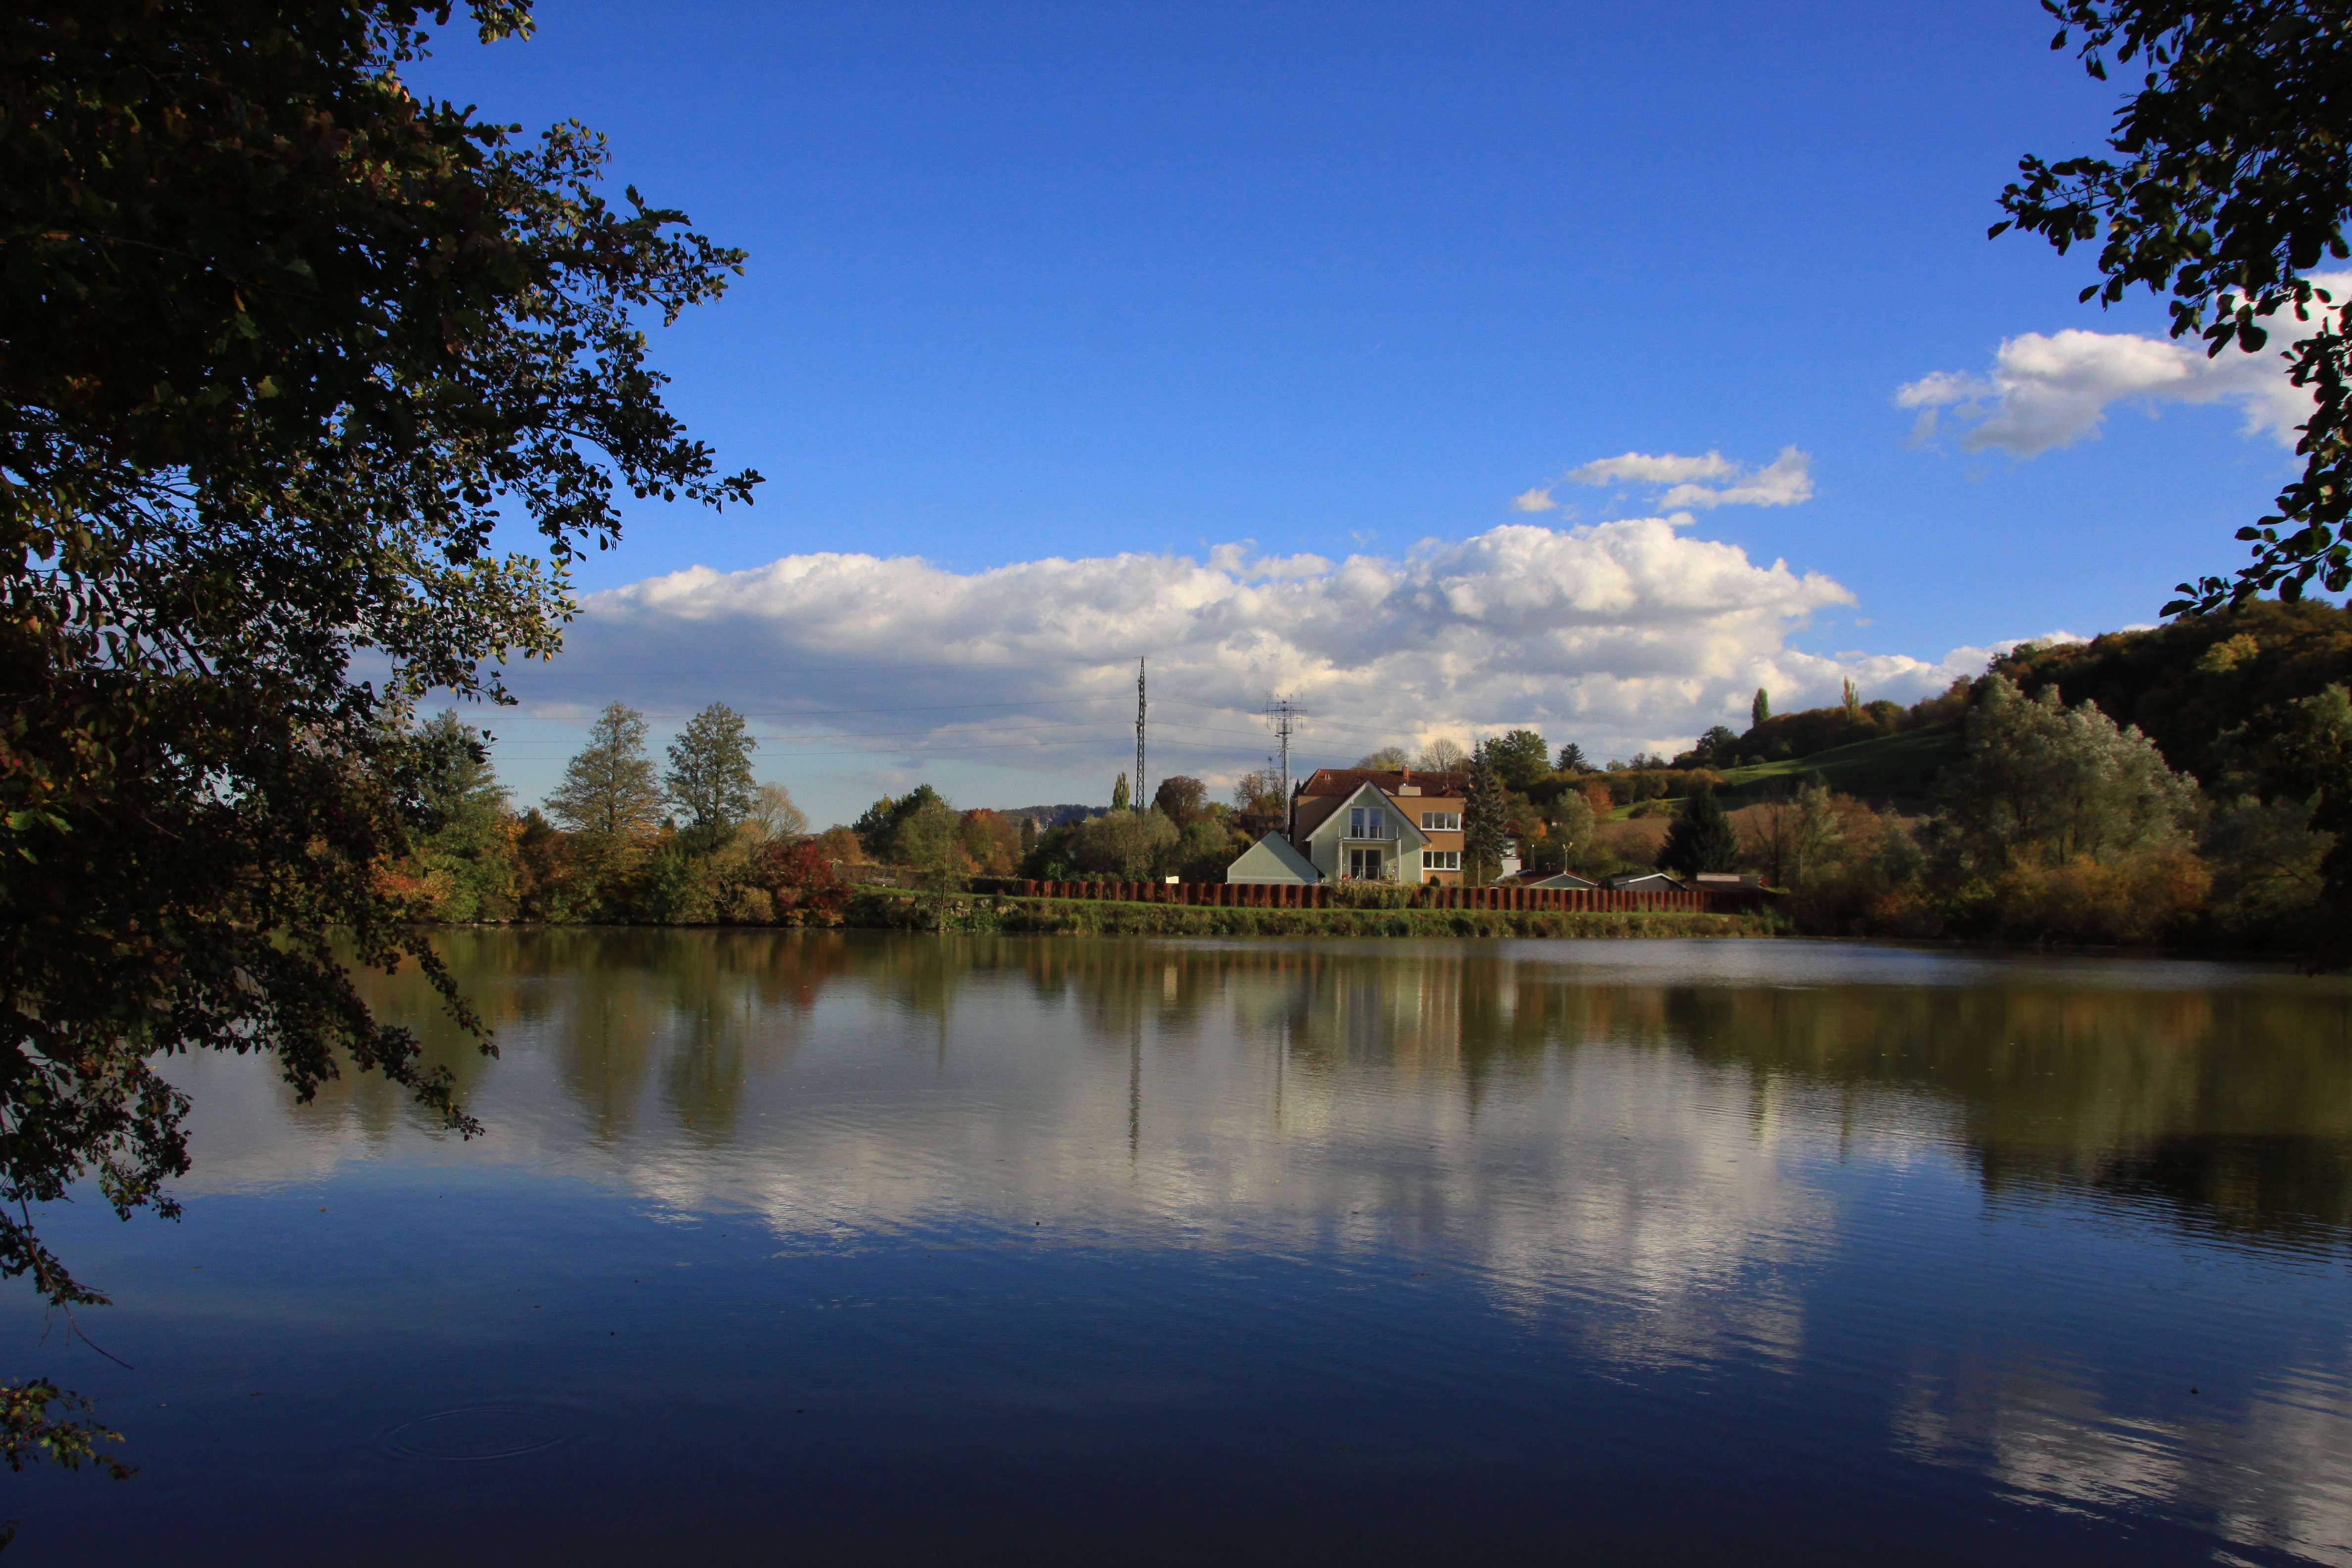
landscape, tree, water, nature, cloud, sky, morning, lake, river, dusk, pond, evening, reflection, autumn, park, reservoir, waterway, body of water, woody plant